Óscar Valdez (footballer)

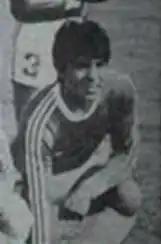
Valdez in 1979

Rubén Óscar Valdez Ferrero (25 June 1946 – 16 February 2025) was a professional football player and manager who played as a striker. Born in Argentina, he played the majority of his career for Spanish club Valencia C.F. and also represented the Spain national team.